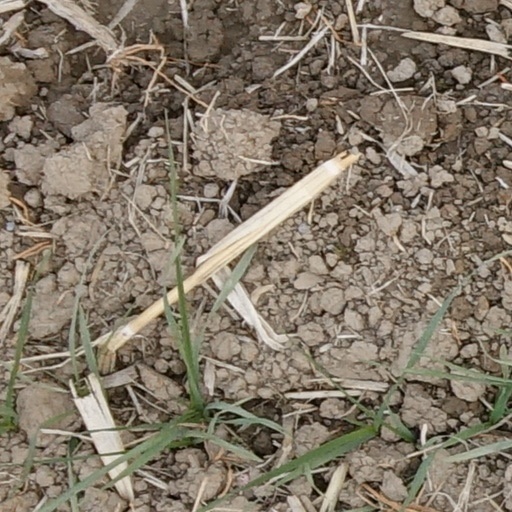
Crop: wheat